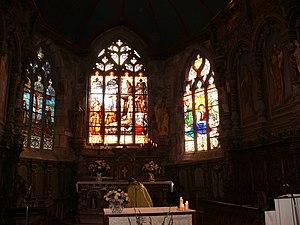
L'église Notre-Dame de Rumengol du Faou (Finistère, Bretagne, France).
Rumengol est une ancienne commune du département français du Finistère rattachée à celle du Faou depuis 1970. L'église Notre-Dame de Rumengol est le lieu d'importants pardons.